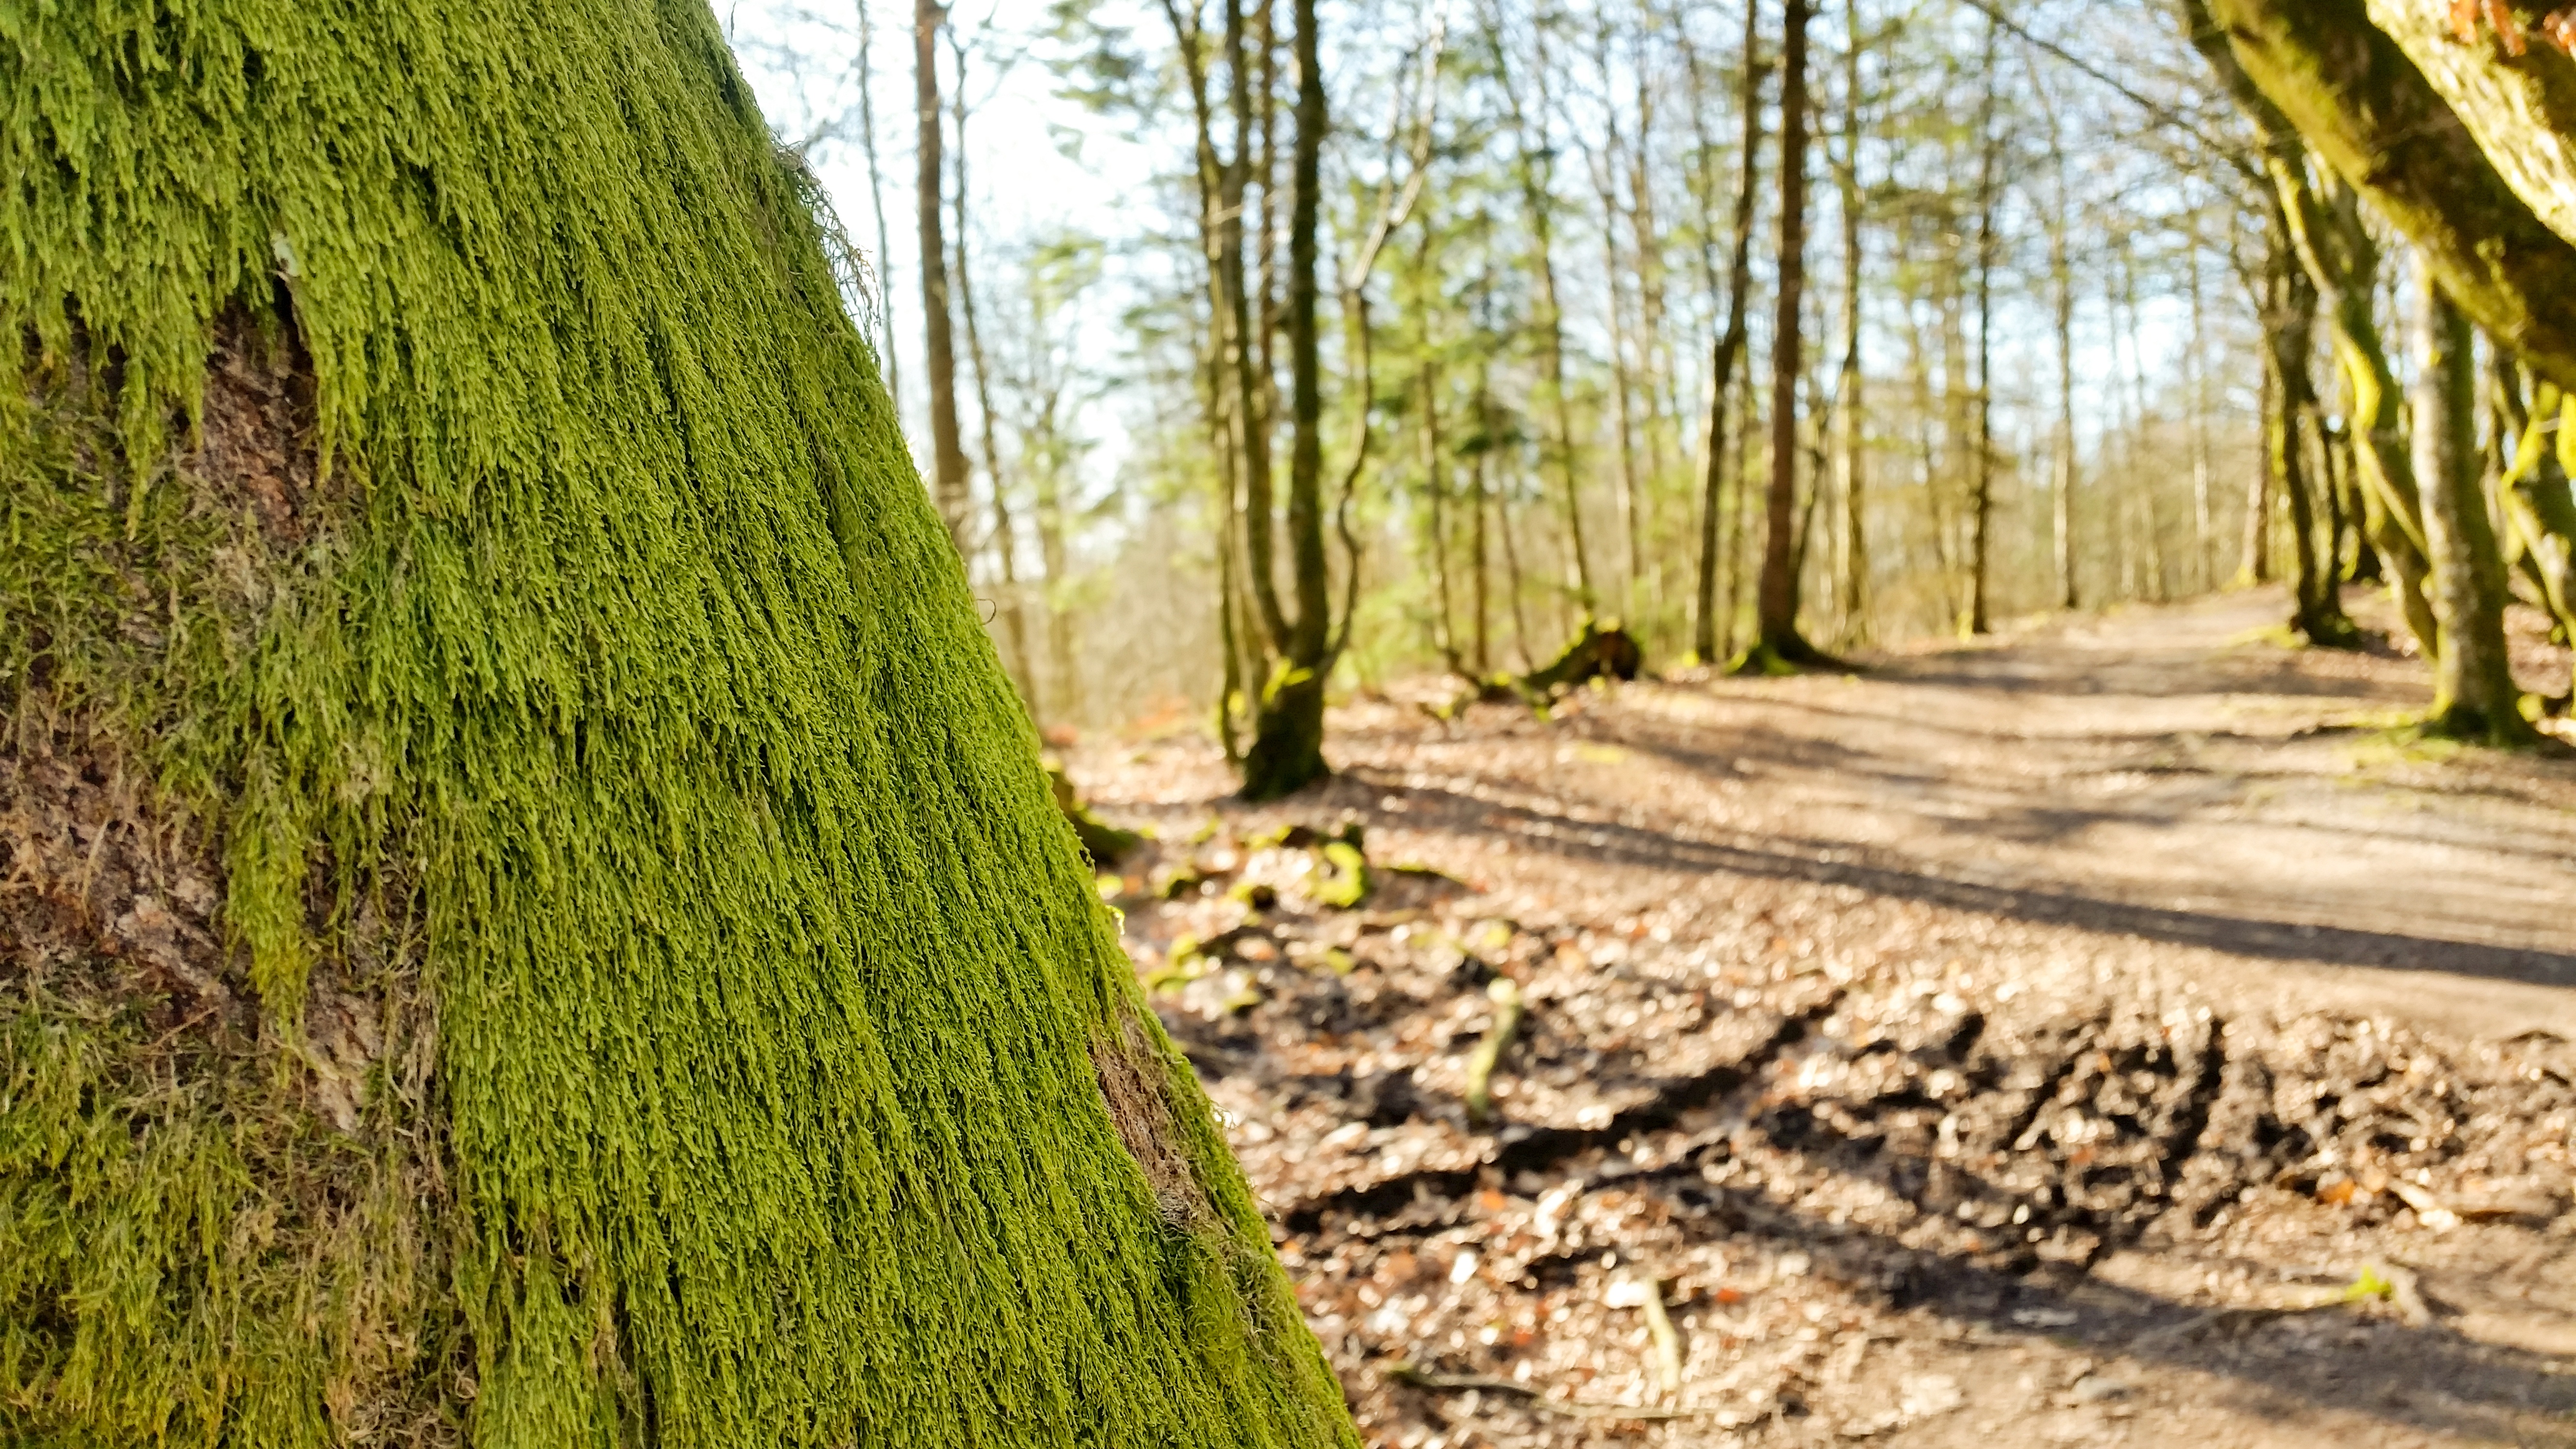
tree, forest, grass, plant, trail, lawn, meadow, sunlight, leaf, trunk, green, autumn, soil, deciduous, grove, woodland, habitat, ecosystem, biome, natural environment, woody plant, temperate coniferous forest